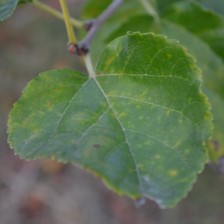
Variety: Kamphaengsaeng42